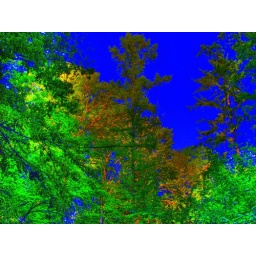
Over colored sky in the forest